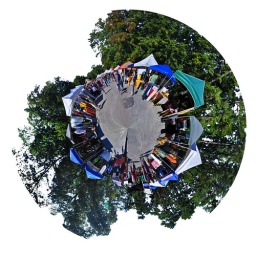
planet view of south of the james farmers market in forest hill park